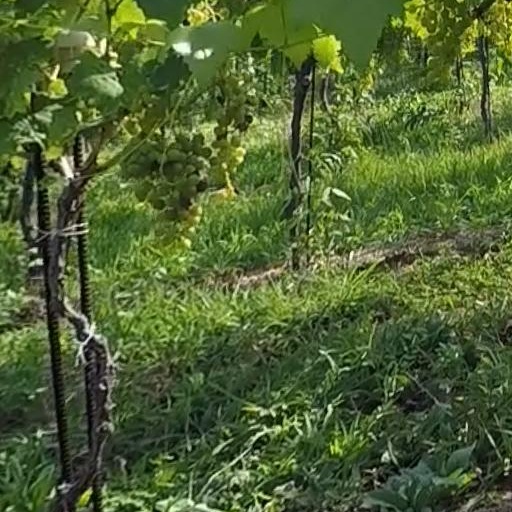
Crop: grape